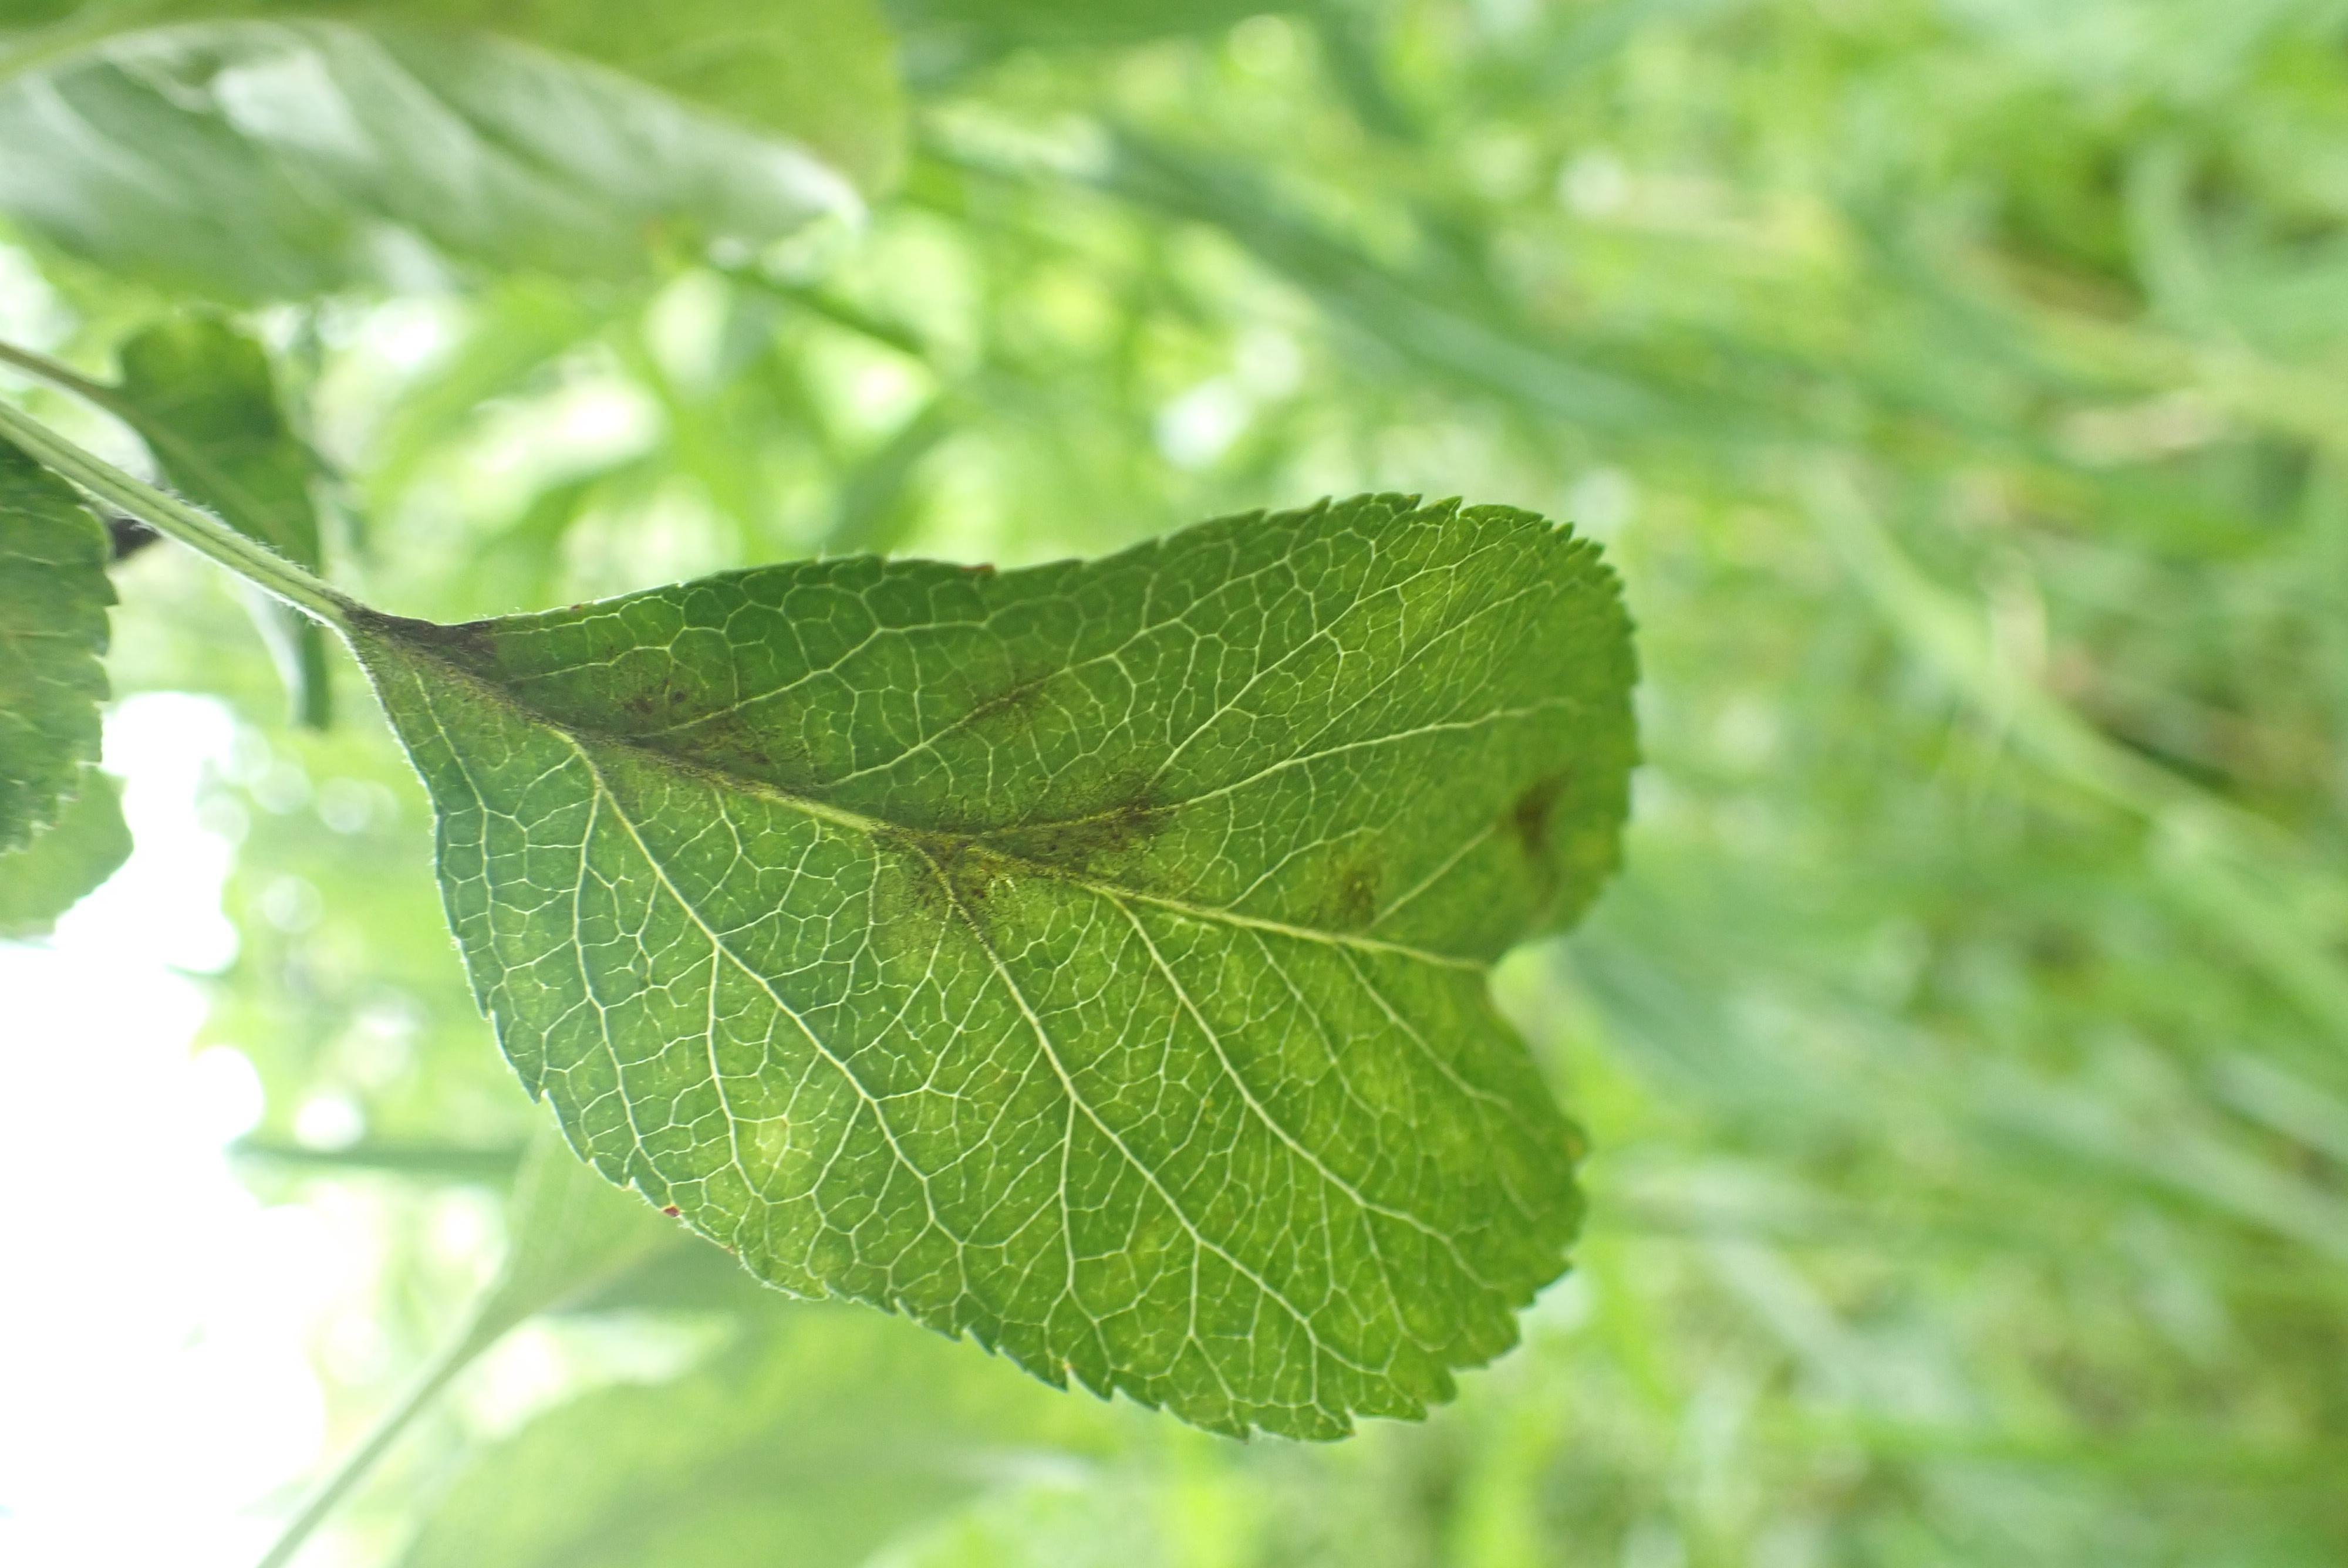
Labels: scab